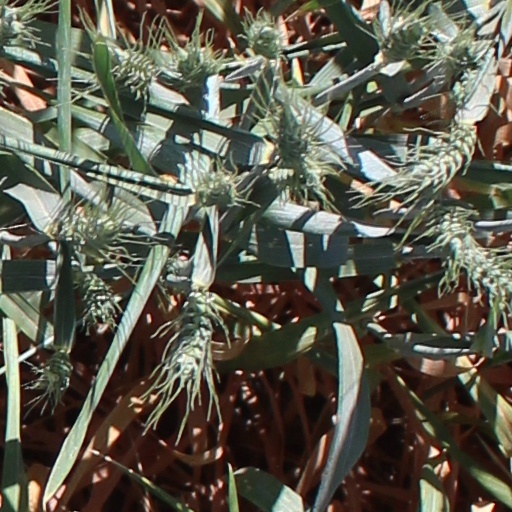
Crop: wheat